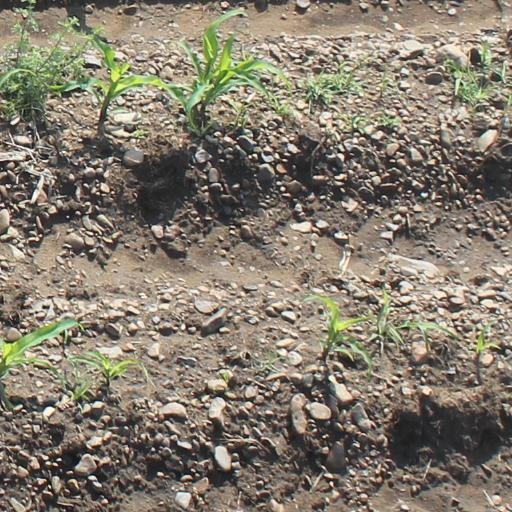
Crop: maize; corn